The New York Times Building

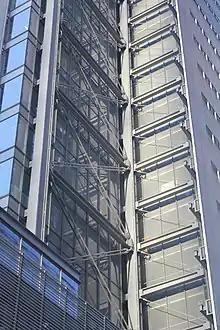
The "X"-bracing of the tower's corners can be seen at left, while the cantilevering of the ceramic screen can be seen at right.

The superstructure of the tower is braced to the mechanical core, which measures . This allows the perimeter of the tower stories to be no more than from the core. The lower section of the tower, containing the "Times" offices, contains two sets of bracing frames that surround the core from north to south. The top 21 stories contain a single bracing line extends from north to south. There are outriggers at the mechanical floors on the 28th and 51st stories. X-shaped braces are used at the tower's corners because the elevator core limits the extent to which west-east bracing lines could be used. The "X"-braces were pre-tensioned during construction to compensate for the shortening of columns. The braces are built in pairs, rather than as single rods, which would have required larger diameters.